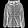
Label: Coat